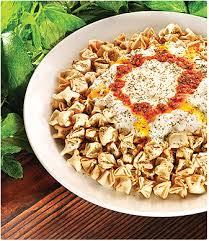
Yemek: manti